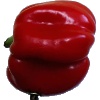
Label: Pepper Red 1